Paula Pogány

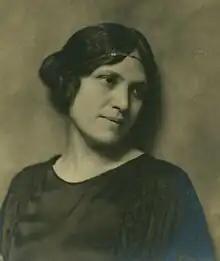
Pogány, 1923

Paula Pogány (also known as Paula Pogany Bennett, 30 September 1884 – 3 August 1982) was a Hungarian women's rights activist and pacifist. Her father died when she was young and she left school at the age of sixteen. She worked as the secretary of the Feministák Egyesülete (Feminist Association) and helped organize the 1913 Seventh Conference of the International Woman Suffrage Alliance, hosted by the group in Budapest. Along with Rosika Schwimmer and Adél Spády, she founded two journals, the ("Modern Youth Library") and ("Women and Society"). She was a delegate for both the 1915 Women at the Hague conference and the 1919 Congress of the Women's International League for Peace and Freedom, held in Vienna. She also accompanied Schwimmer on the ill-fated Peace Ship mission in 1916.